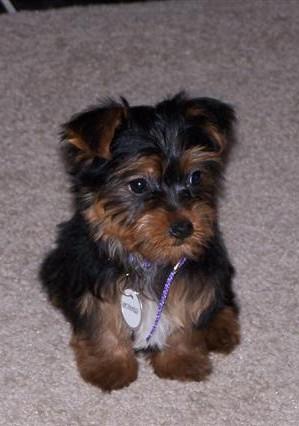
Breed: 231-n000081-silky_terrier